History of the railway track

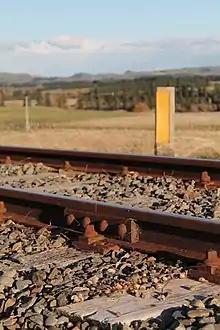
NZR Half Kilometer peg, 70 lb/yd track and track fishplate. Weka Pass Railway

Timber sleepers, that is transverse beams supporting the two rails that form the track, replaced the individual stone blocks formerly used. This system has the major advantage that maintenance adjustments to the track geometry did not disrupt the all-important track gauge. The alignment of the track could be adjusted by shifting the sleepers bodily, without loss of gauge. Softwood was widely used, but its life was limited if it was not treated with preservative, and some railways set up creosoting plants for the purpose. Creosote-treated hardwood is now widely used in North America and elsewhere.